Dan Savage

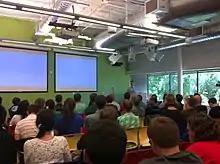
Savage speaking at Google about the It Gets Better Project

On September 21, 2010, Savage founded the It Gets Better Project following the suicide of 15-year-old Billy Lucas, who was bullied for his perceived sexual orientation. The project encourages adults, both LGBTQ and otherwise, to submit videos assuring gay teenagers that life can improve after bullying in early life. As of November 2013, the project had more than 50,000 user-created testimonials and had been viewed over 50 million times.